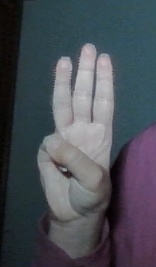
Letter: thaa